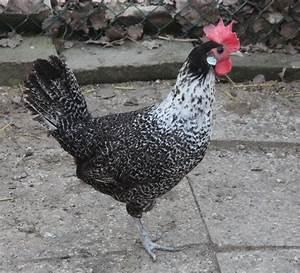
chicken